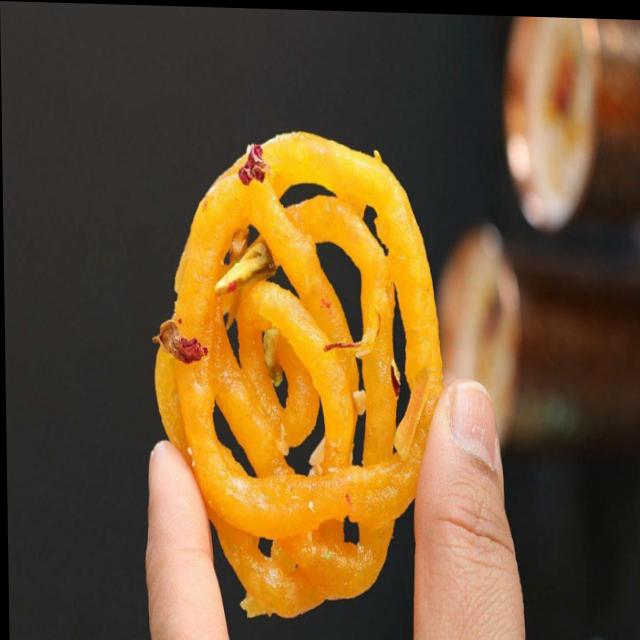
Dish: jalebi